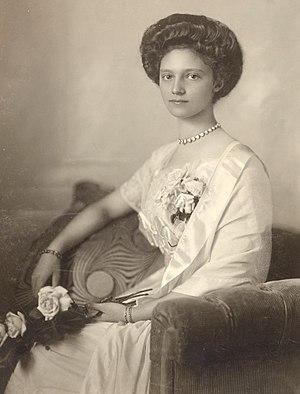
Zita de Bourbon-Parme, princesse de Parme puis, par son mariage, impératrice d’Autriche et reine de Hongrie, est née le 9 mai 1892 à Camaiore, en Italie, et morte le 14 mars 1989 à Zizers, en Suisse. Épouse de l’empereur Charles Iᵉʳ, elle est la dernière impératrice d’Autriche, reine de Hongrie et reine de Bohême.